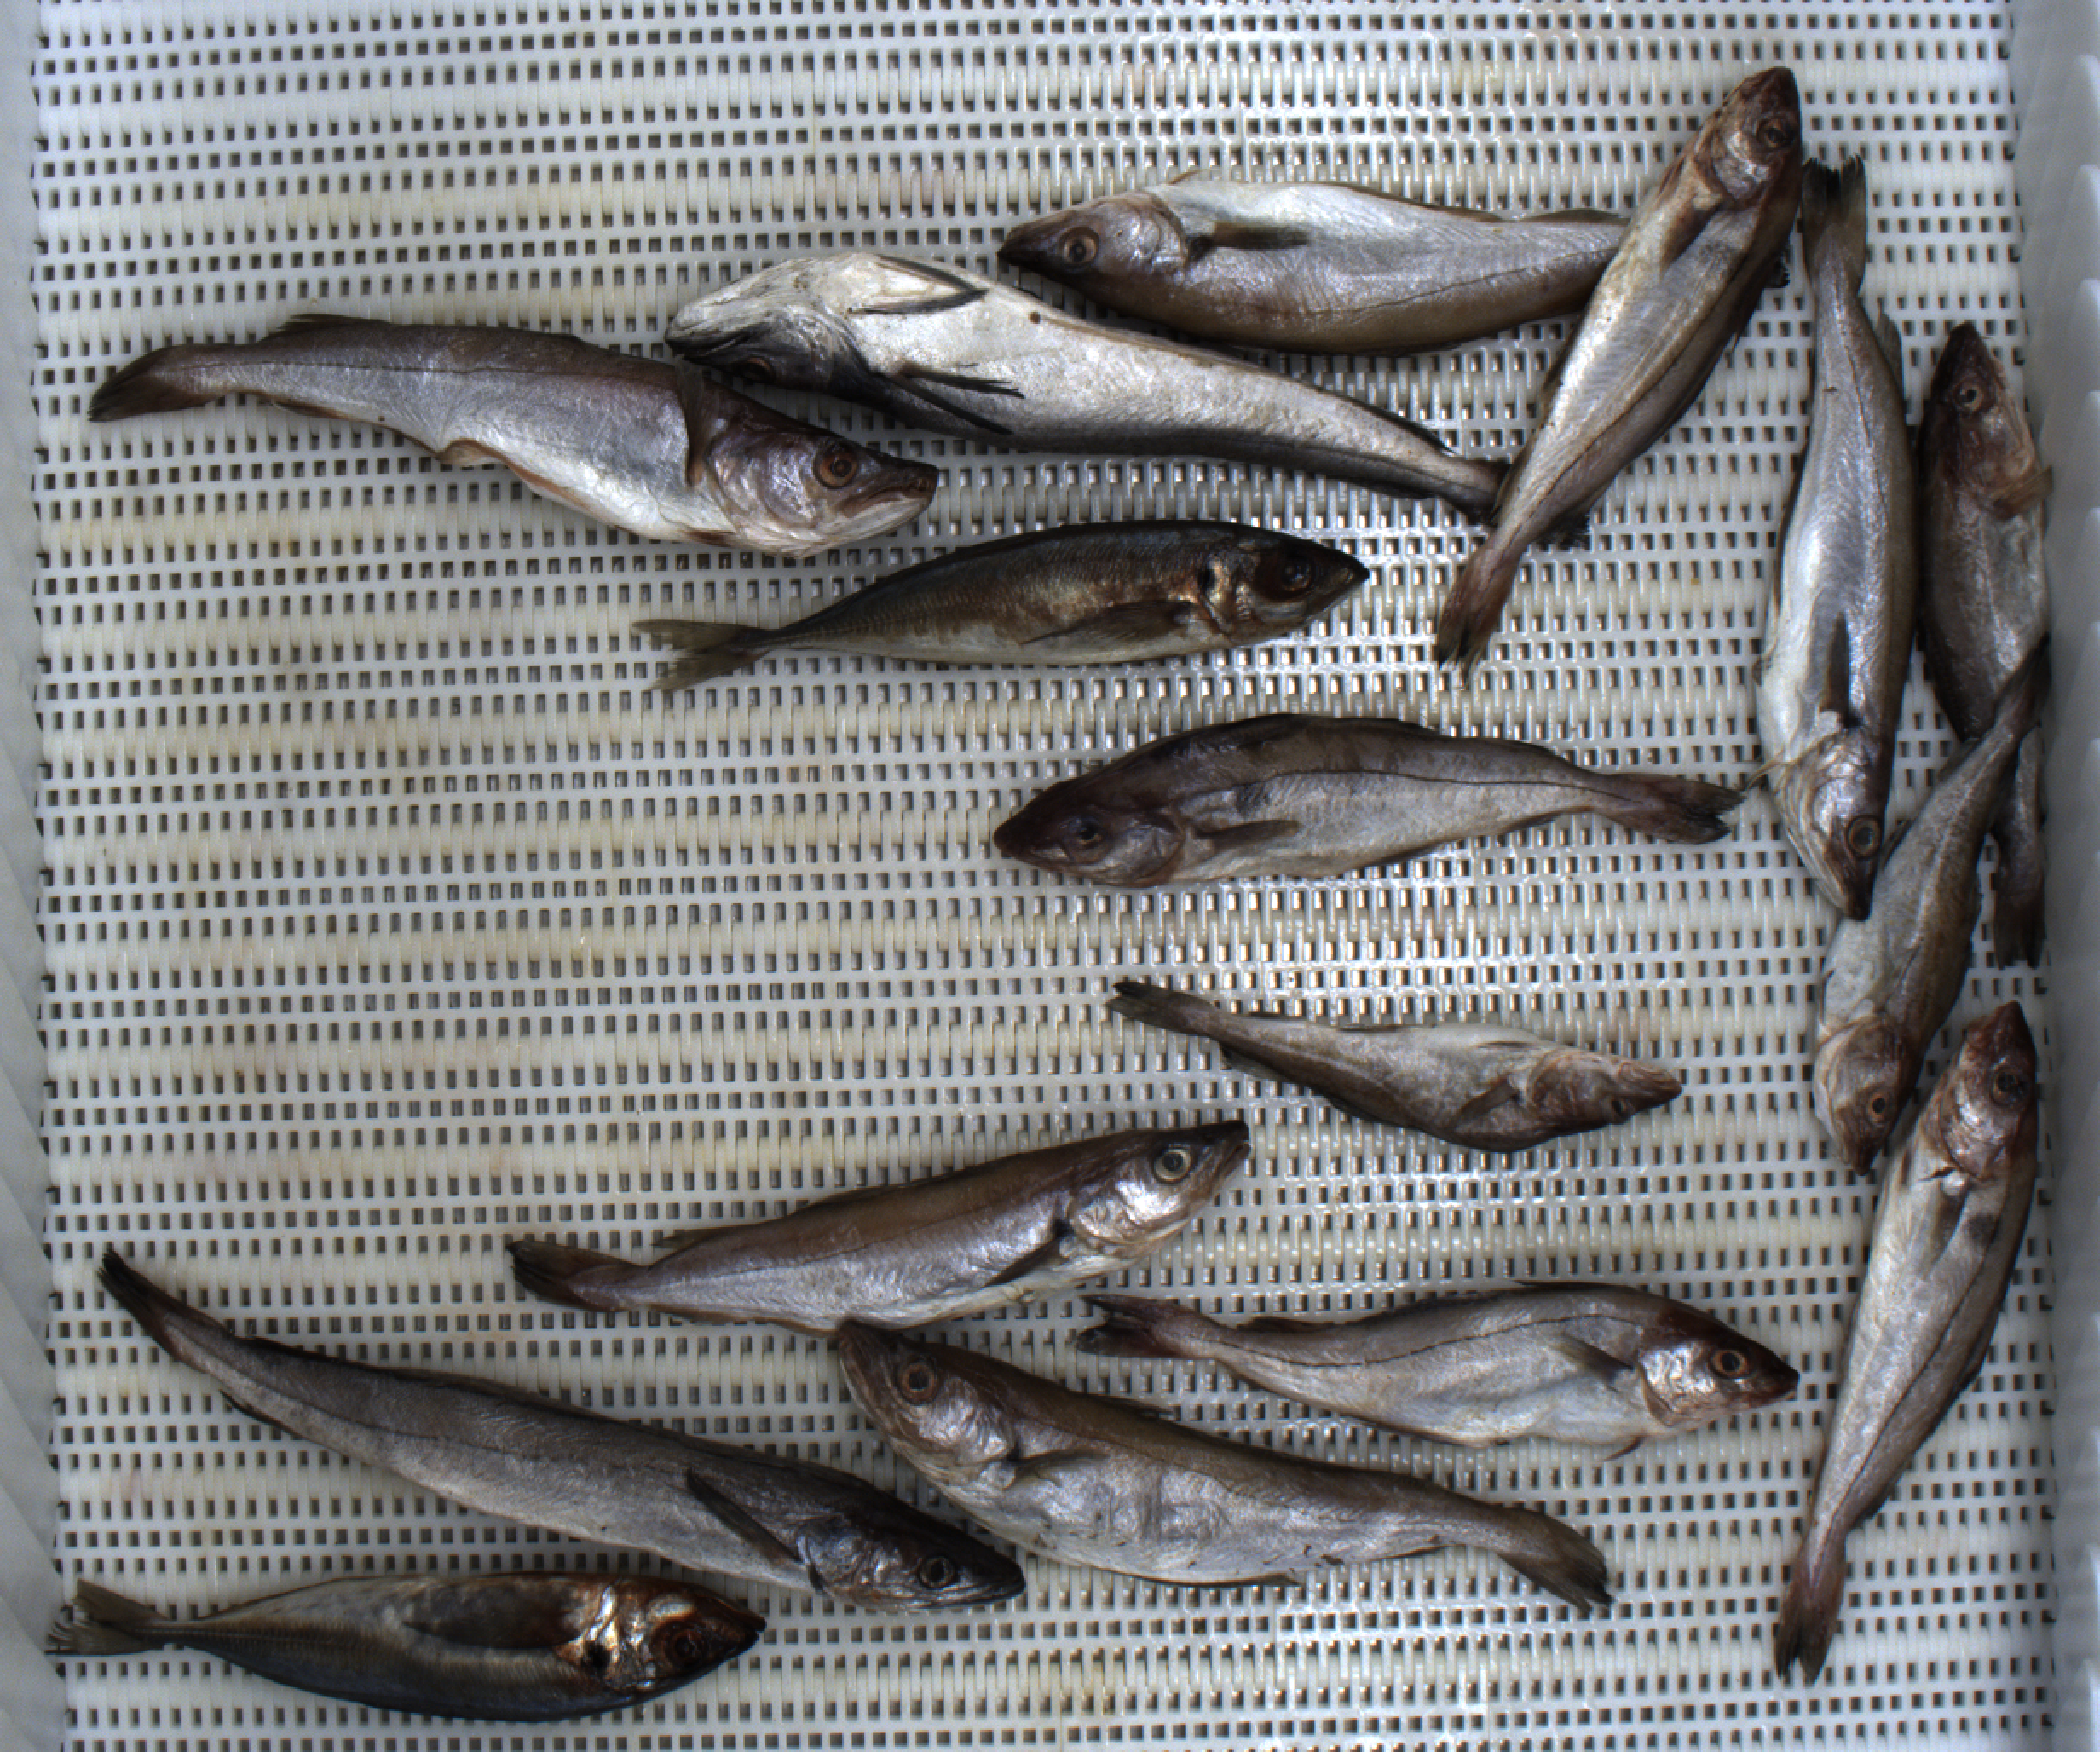
Total fish: 16
Cod: 3
Haddock: 4
Whiting: 5
Hake: 2
Horse mackerel: 2
Saithe: 0
Other: 0